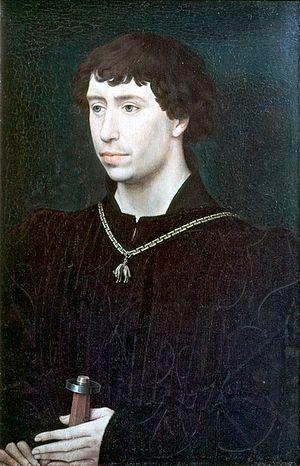
Cet article contient une liste de personnalités de la ville de Dijon.
La châtellenie de Château-Chinon, devenue ensuite le comté de Château-Chinon, est un ancien fief féodal situé au centre de l'actuelle région de Bourgogne.
Château-Chinon (Ville), ou souvent simplement Château-Chinon, est une commune française située dans le département de la Nièvre, en région Bourgogne-Franche-Comté.